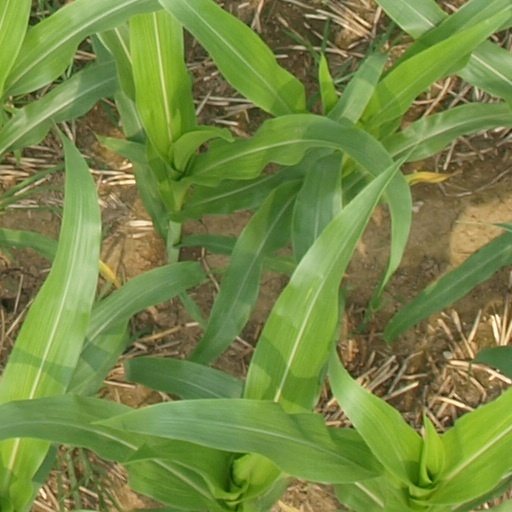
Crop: maize; corn